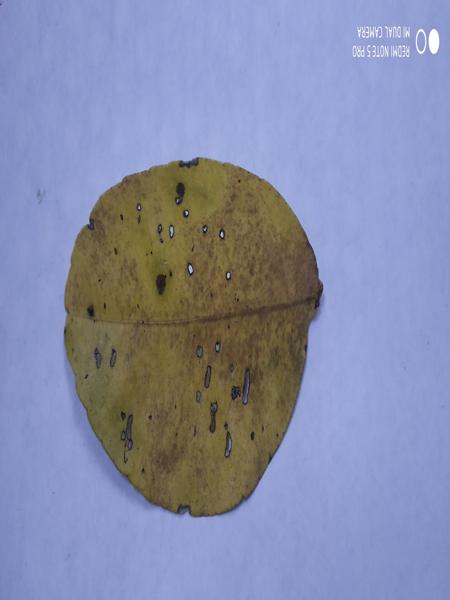
Plant: Citron lime (herelikai)